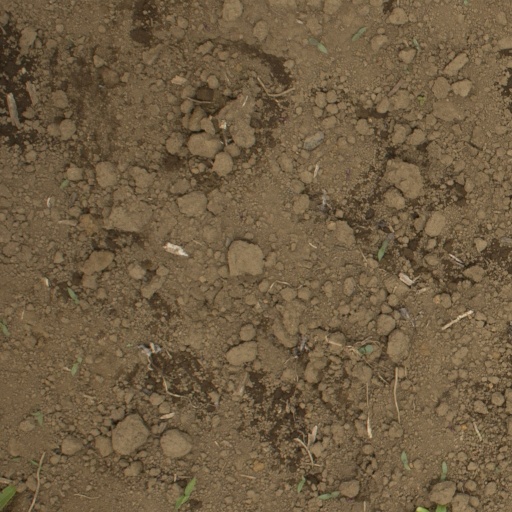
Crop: Jerusalem artichoke